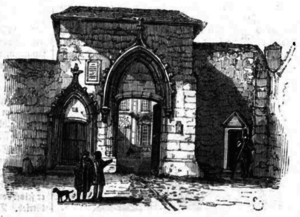
L’hôtel de Panette est un hôtel particulier sis à Bourges, au 1 rue Henri-Ducrot.